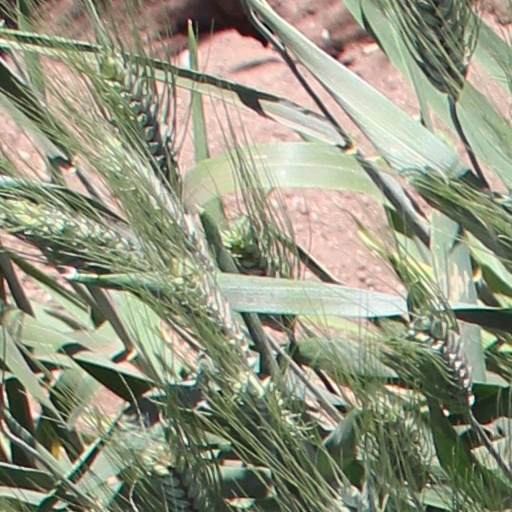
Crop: wheat